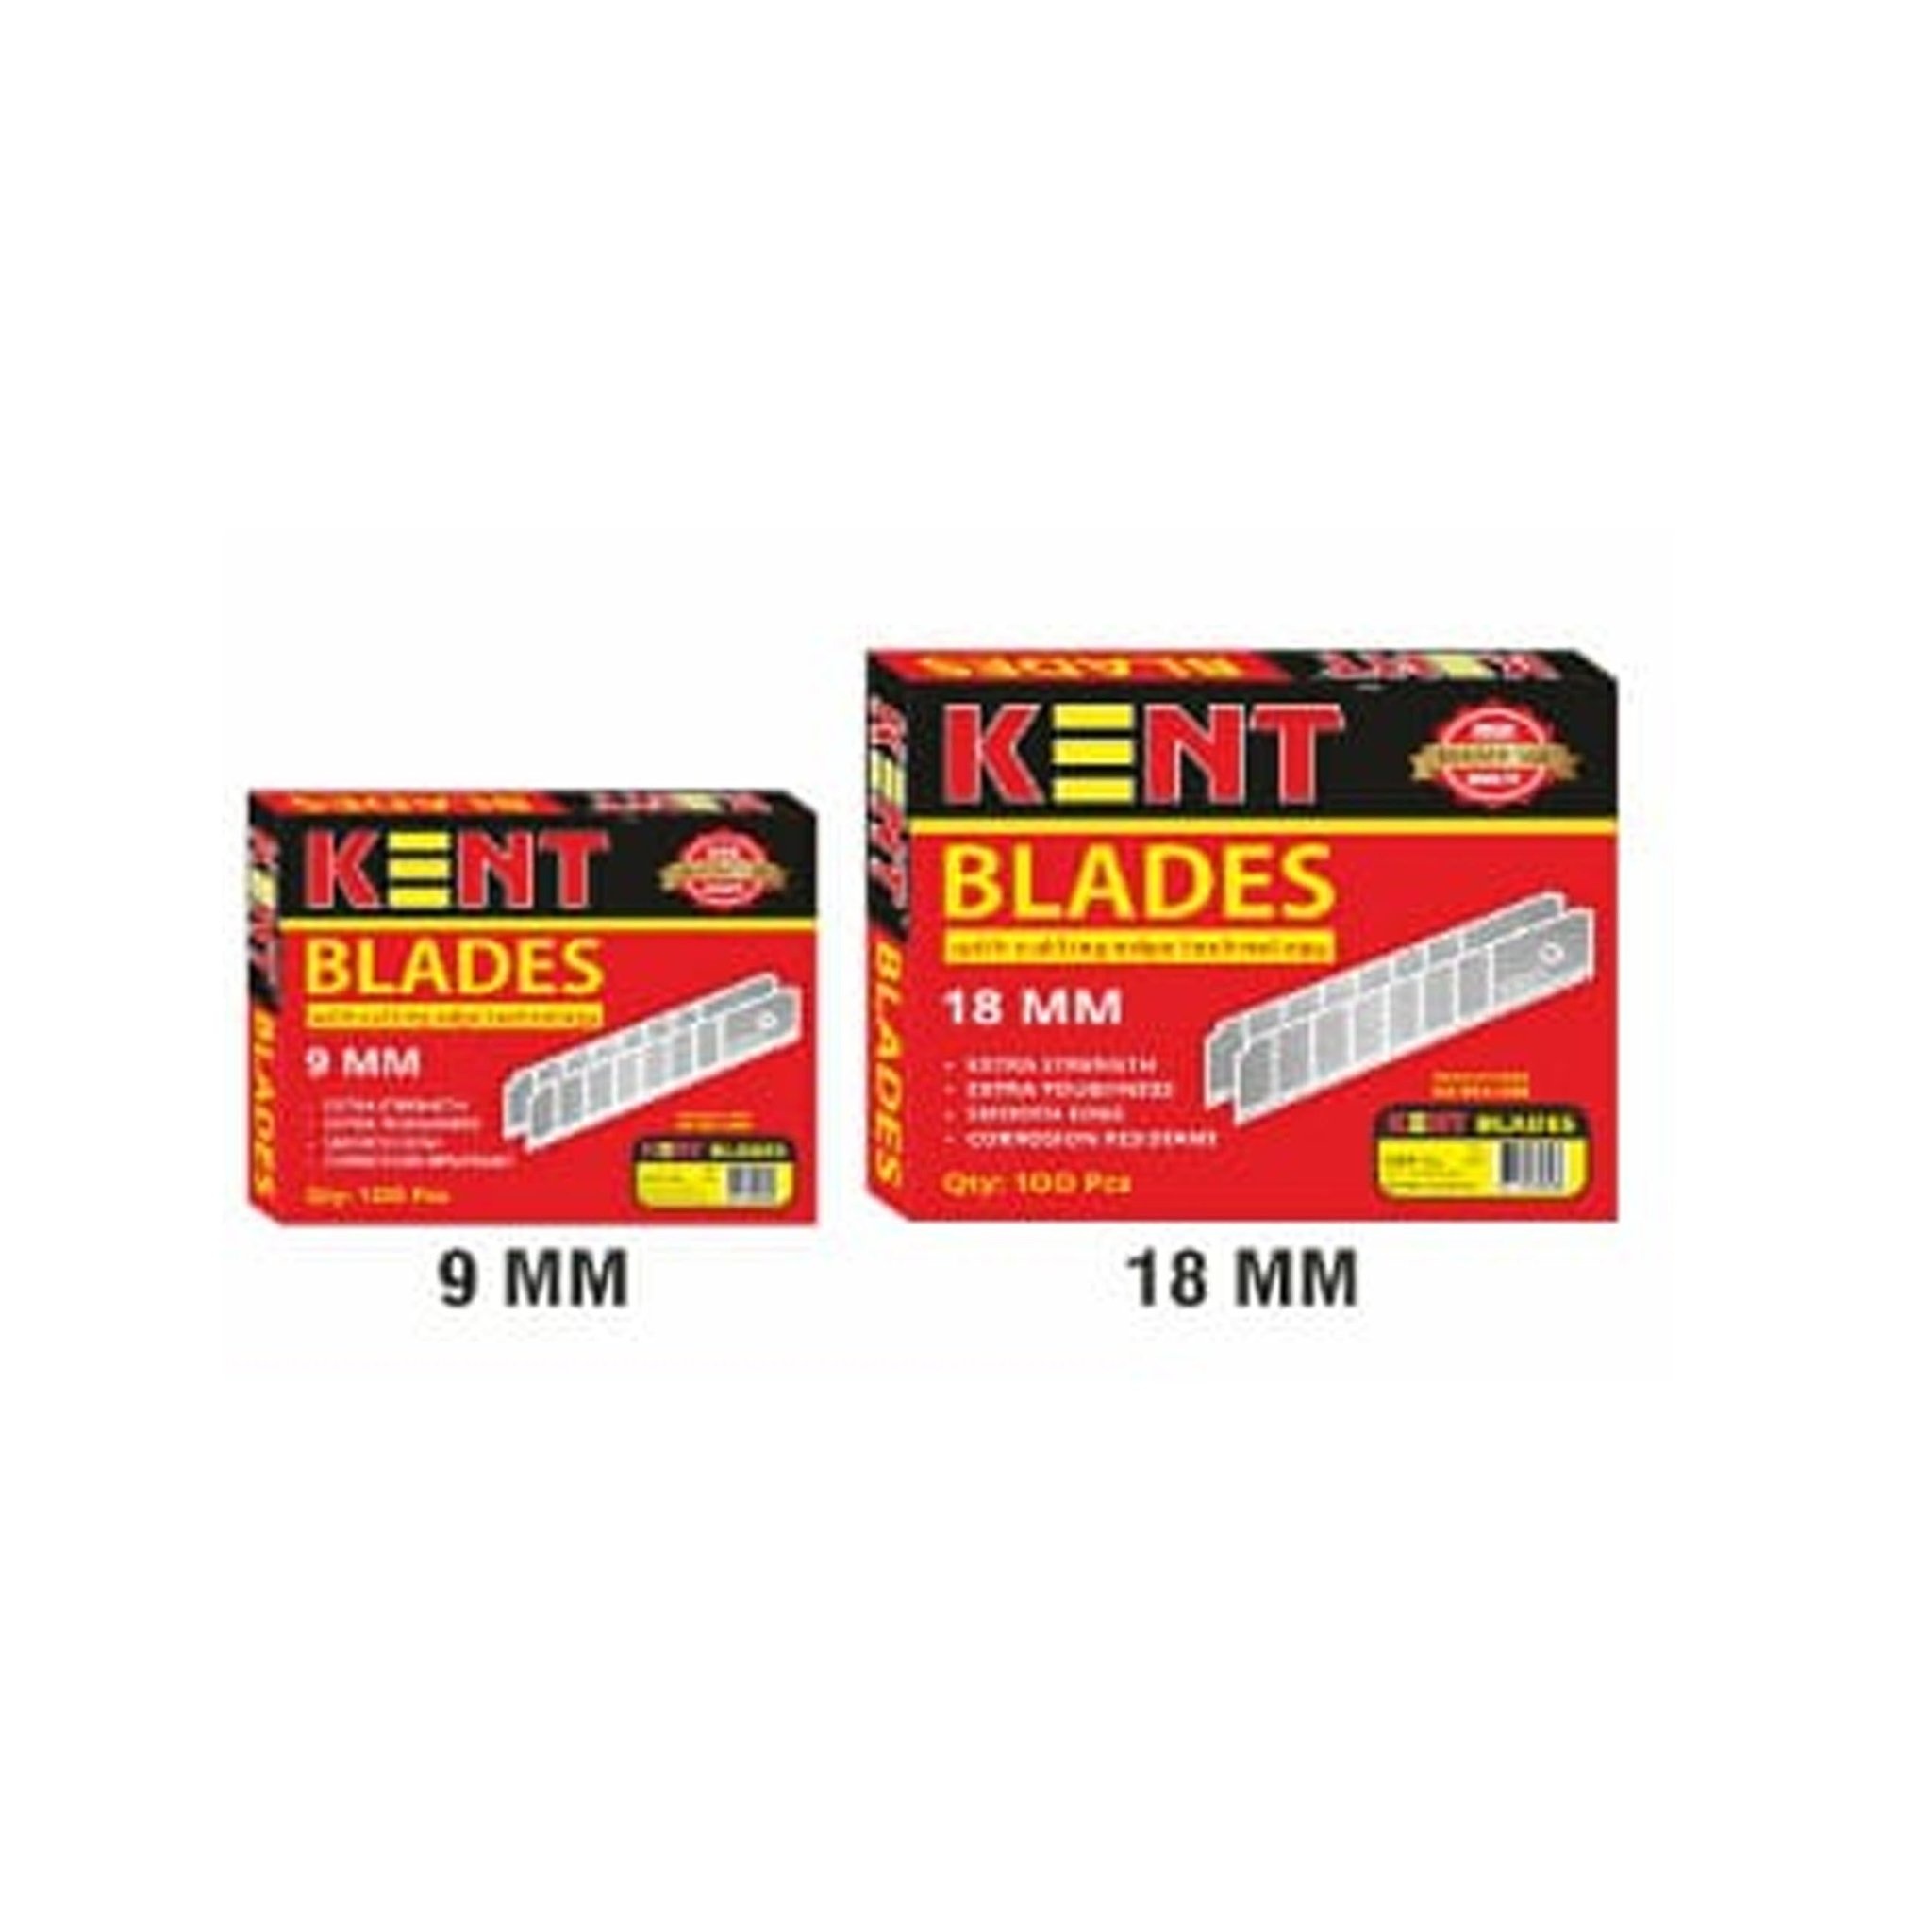
Cutter Blade
Brand: Mudramart Stationery
Category: Office Supplies > Office Instruments